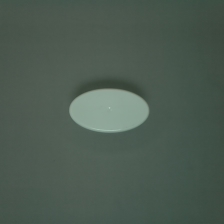
Color: white/transparent
Cap type: standard cap